As I Lay Dying (film)

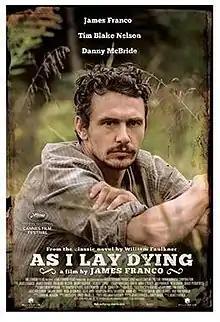
Theatrical release poster

As I Lay Dying is a 2013 American drama film directed and co-written by and starring James Franco, based on William Faulkner's 1930 novel of the same name. The film stars Franco, Tim Blake Nelson, Danny McBride, Logan Marshall-Green, Ahna O'Reilly, Jim Parrack, Beth Grant, and Brady Permenter.